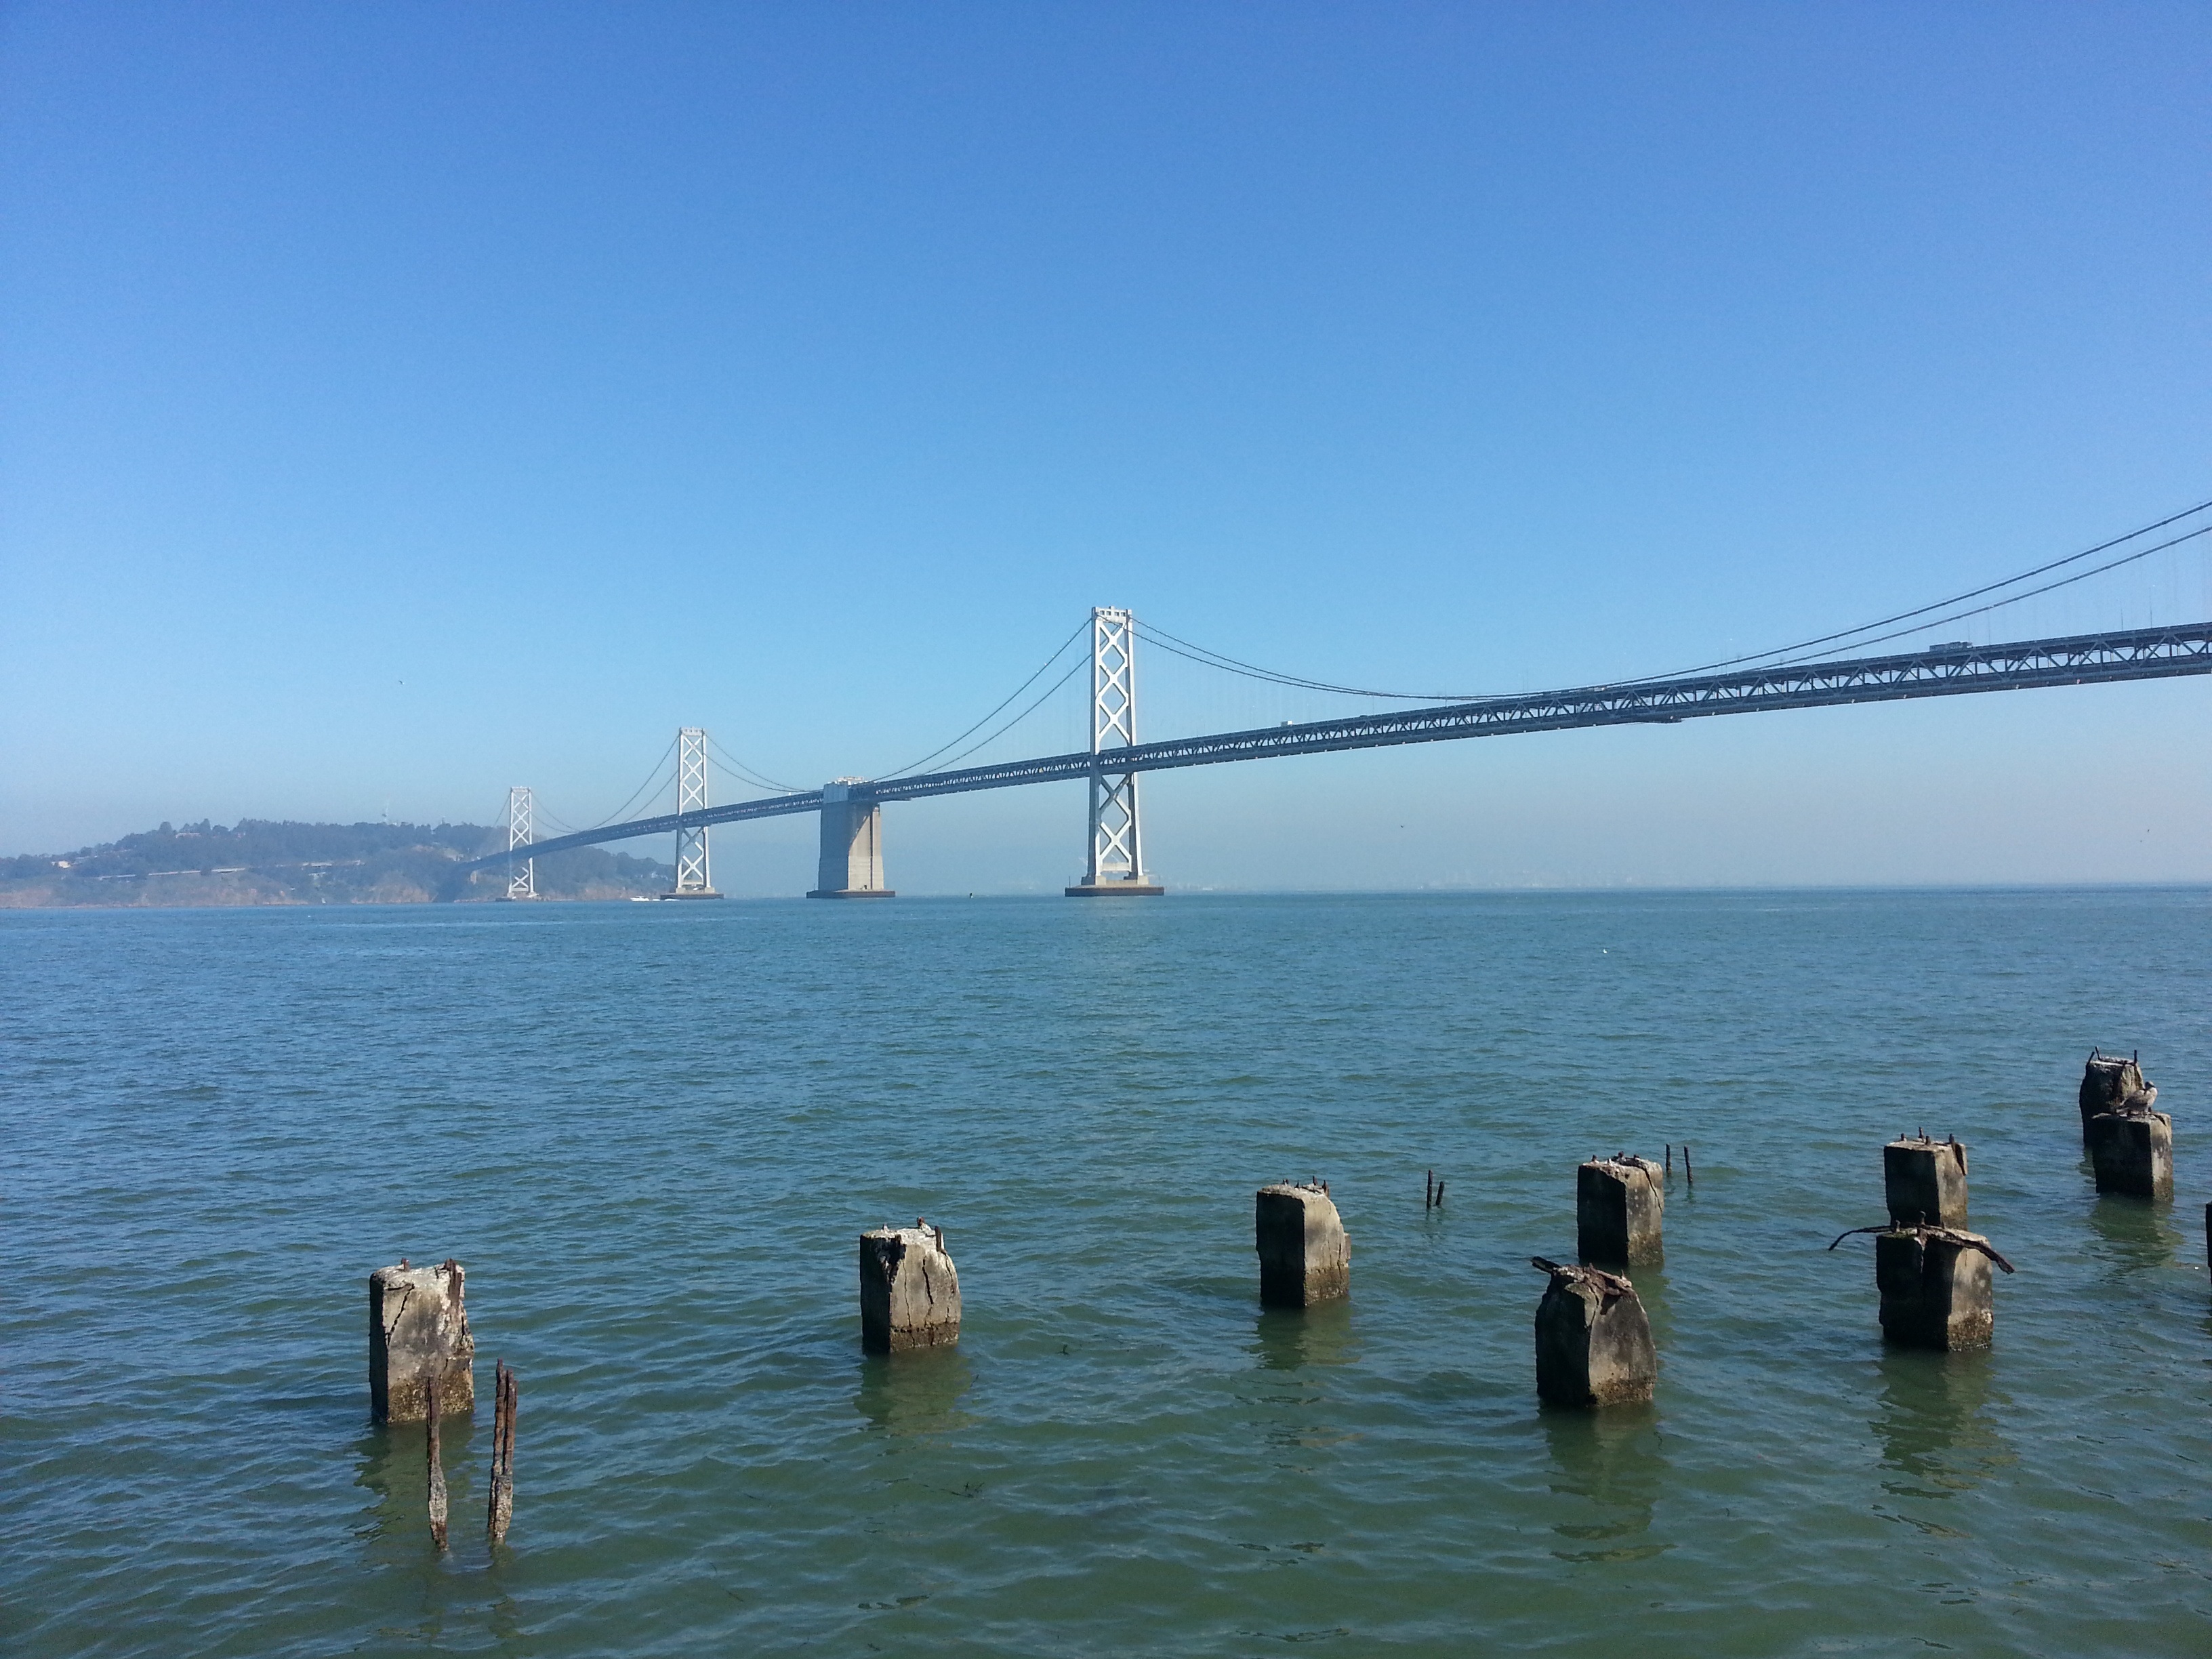
sea, coast, ocean, horizon, bridge, wave, pier, vacation, san francisco, golden, bay, gate, california, nonbuilding structure